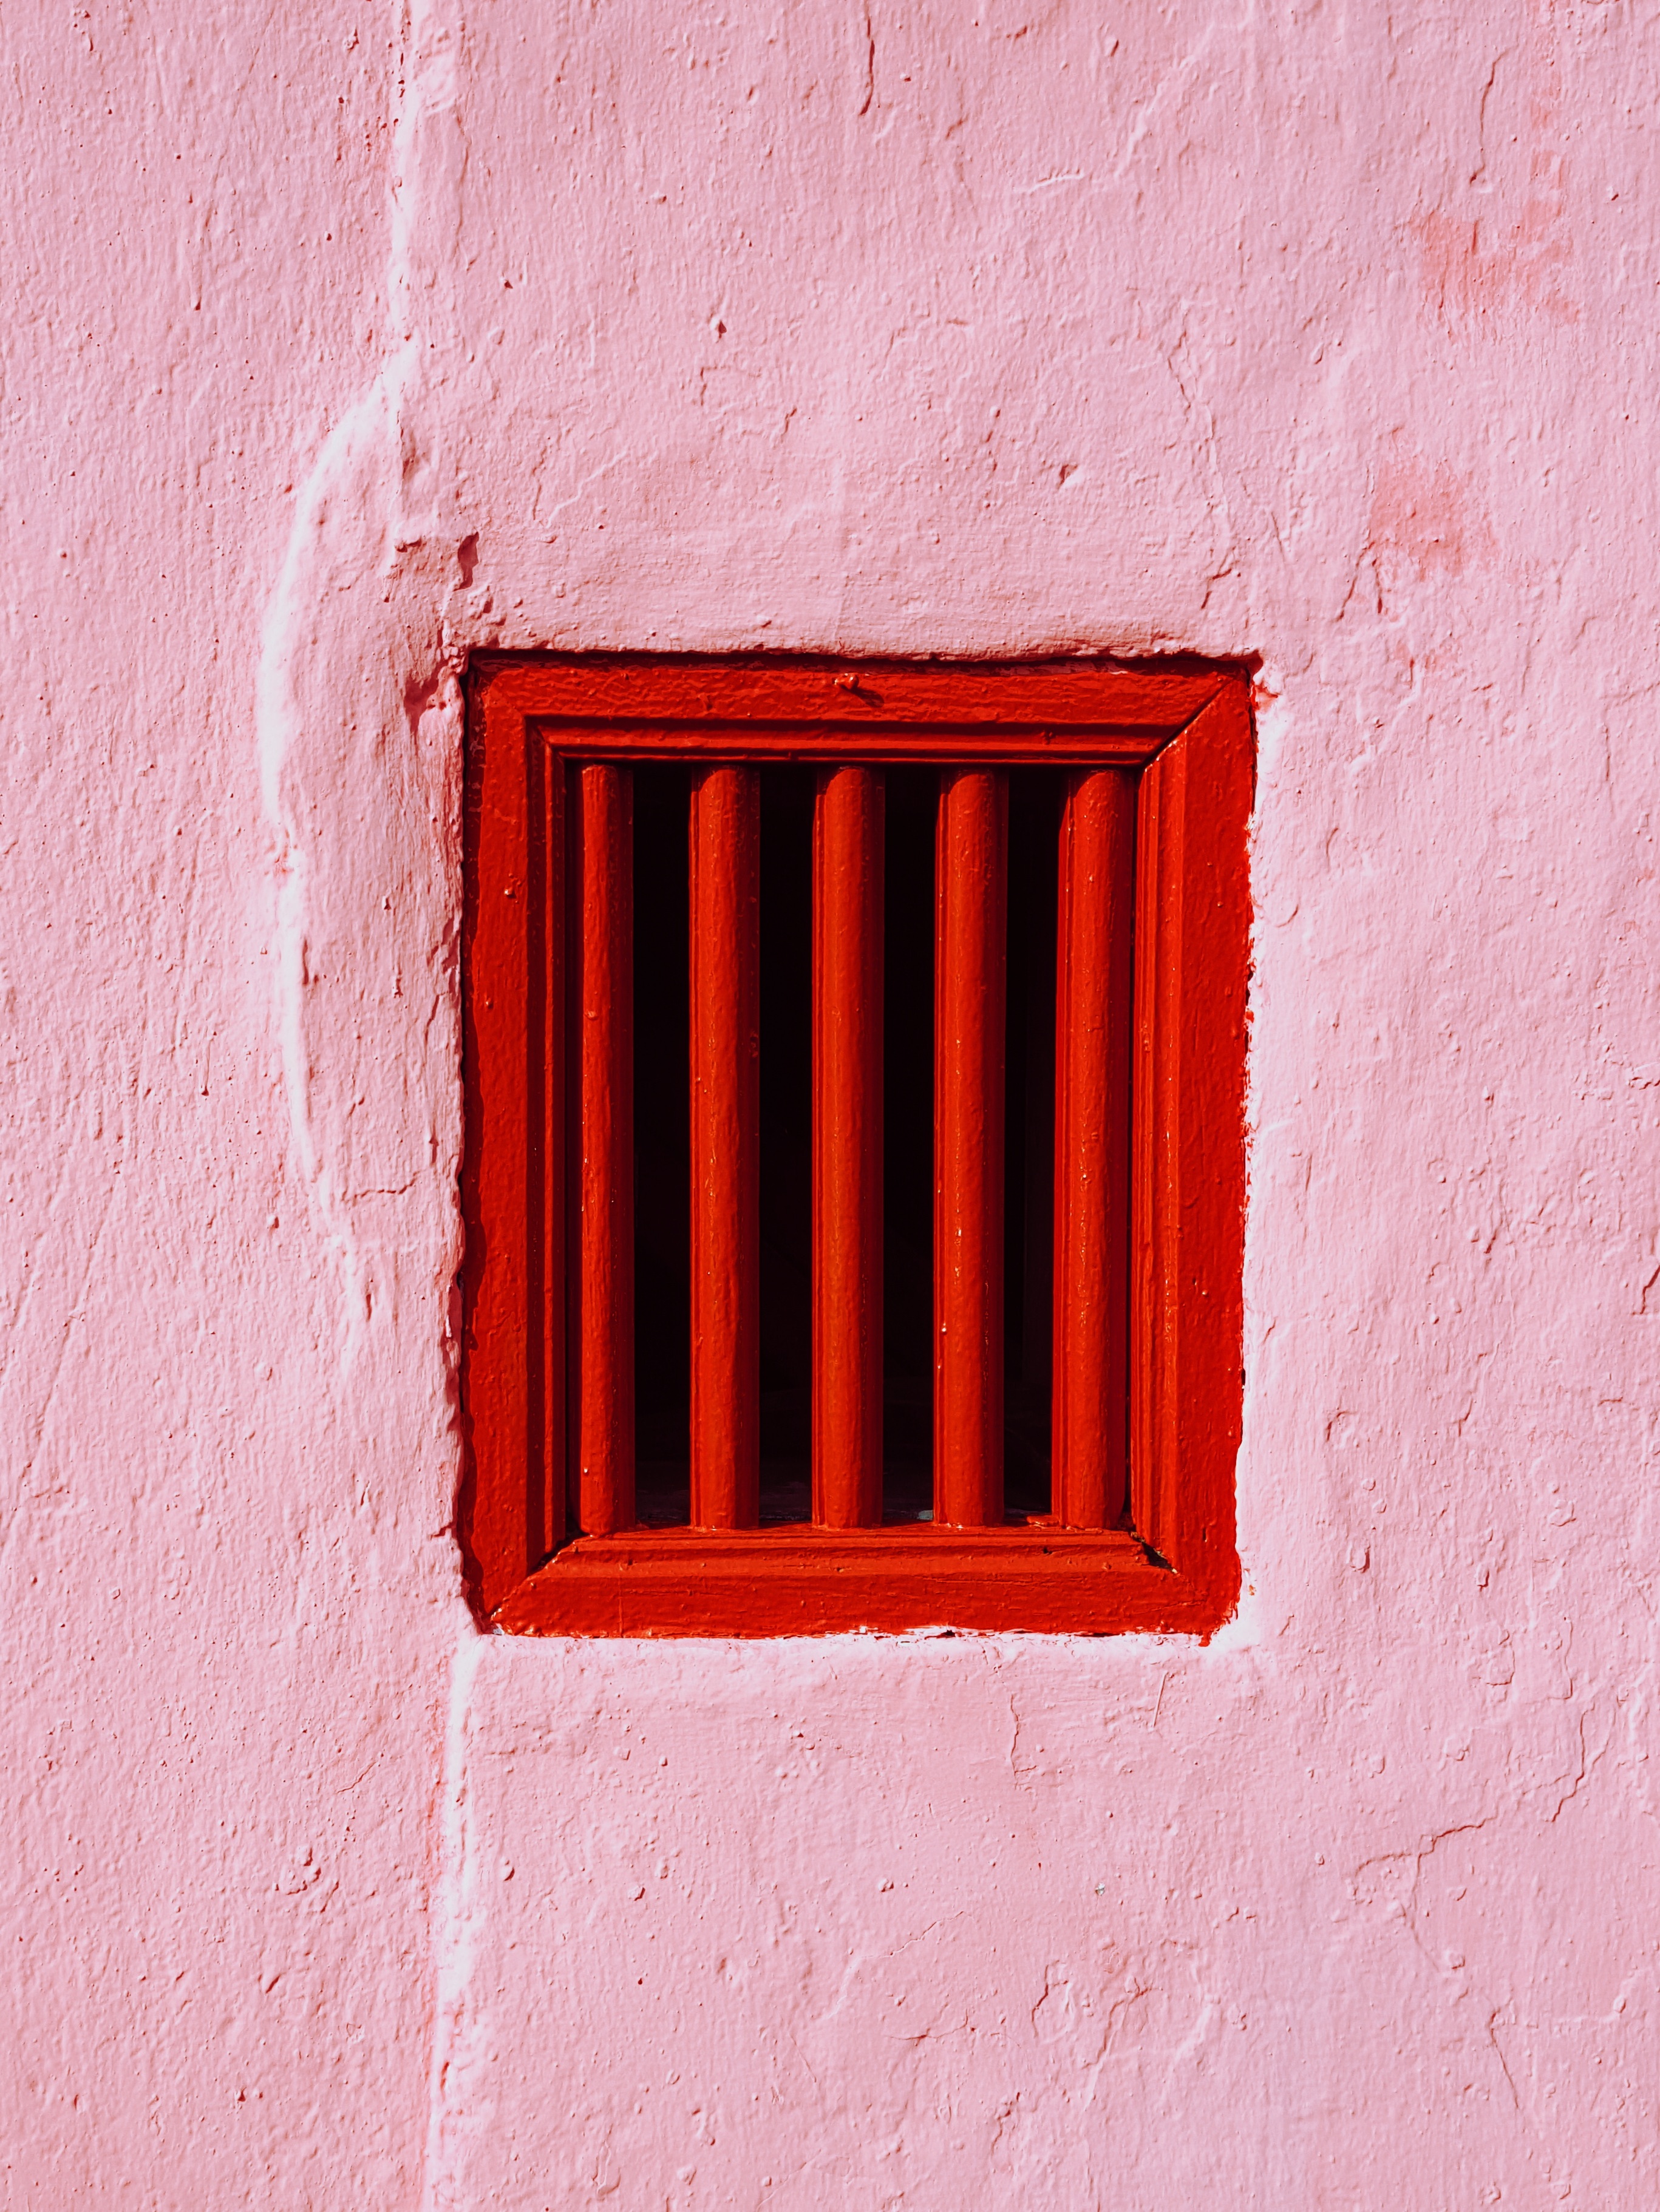
wood, white, texture, window, wall, line, red, color, pink, brick, door, material, interior design, shape, window covering